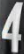
Number: 4